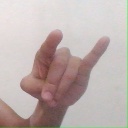
अक्षर: च